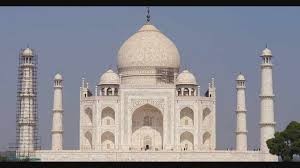
Landmark: Taj Mahal